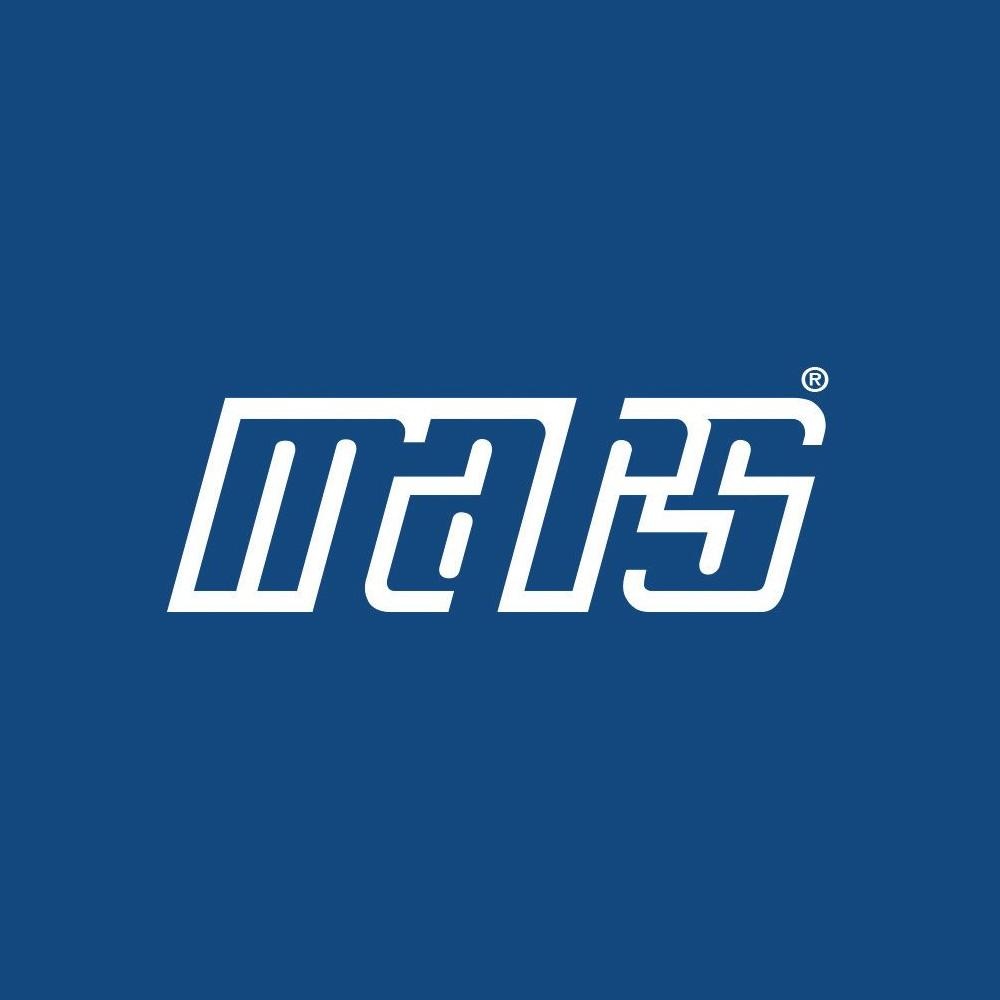
MARS 34601 MARS 5000W Element Kit W/Fuse
Brand: MARS
WE DO NOT HAVE ANY DISCOUNT OUTLET STORE OR SIMILAR NAME WEBSITE; Call/Text for AVAILABILITY,UPDATED PRICE and SHIPPING ESTIMATE on 773-719-1452 or Email customer@zainabsupplies.com; Shipping charges are estimated; Overnight shipping & overseas shipping are also available; Returns & Restocking Fees of 10% to 25% will be charged The customer has to pay for both sides of the freight charges; Installed parts are not covered for returns; The warranty is provided by the manufacturer Contact the manufacturer in case of warranty issues for defective parts; Installation Guidelines Parts must be installed by a Professional or Engineer or Technician Strictly follow the installation guidelines provided by the manufacturer as failure to do so may lead to accidents such as electric shocks or life-threatening injuries or any kind of damage It is the customer responsibility to follow the installation instructions; California Proposition 65 For California residents, follow California Proposition 65. For more information click https://www.p65warnings.ca.gov
Category: Home & Garden > Household Appliance Accessories > Water Heater Accessories > Water Heater Elements